Death of Ian Tomlinson

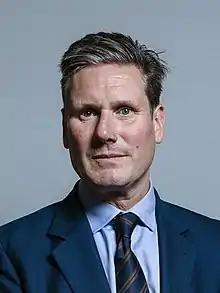
Keir Starmer, director of the CPS

In April 2010 "The Guardian" published an open letter from several public figures asking the Crown Prosecution Service (CPS) to proceed with a prosecution or explain its position. In July that year Keir Starmer, director of the CPS, announced that there would be no prosecution because of the medical disagreement between the three pathologists. Starmer said there was enough evidence for an assault charge, but the six-month deadline for that had expired.